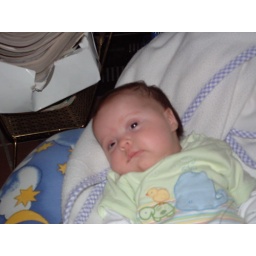
Jaidyn feels like a big girl when she's sitting up in her pillow.